David Affengruber (footballer, born 2001)

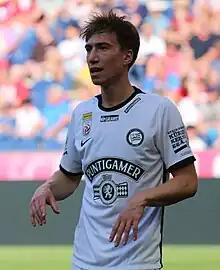
Affengruber in 2023

David Affengruber (born 19 March 2001) is an Austrian professional footballer who plays as a centre-back for club Elche.